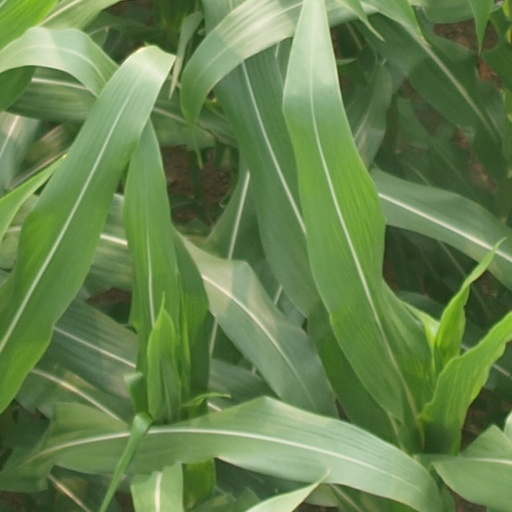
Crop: maize; corn